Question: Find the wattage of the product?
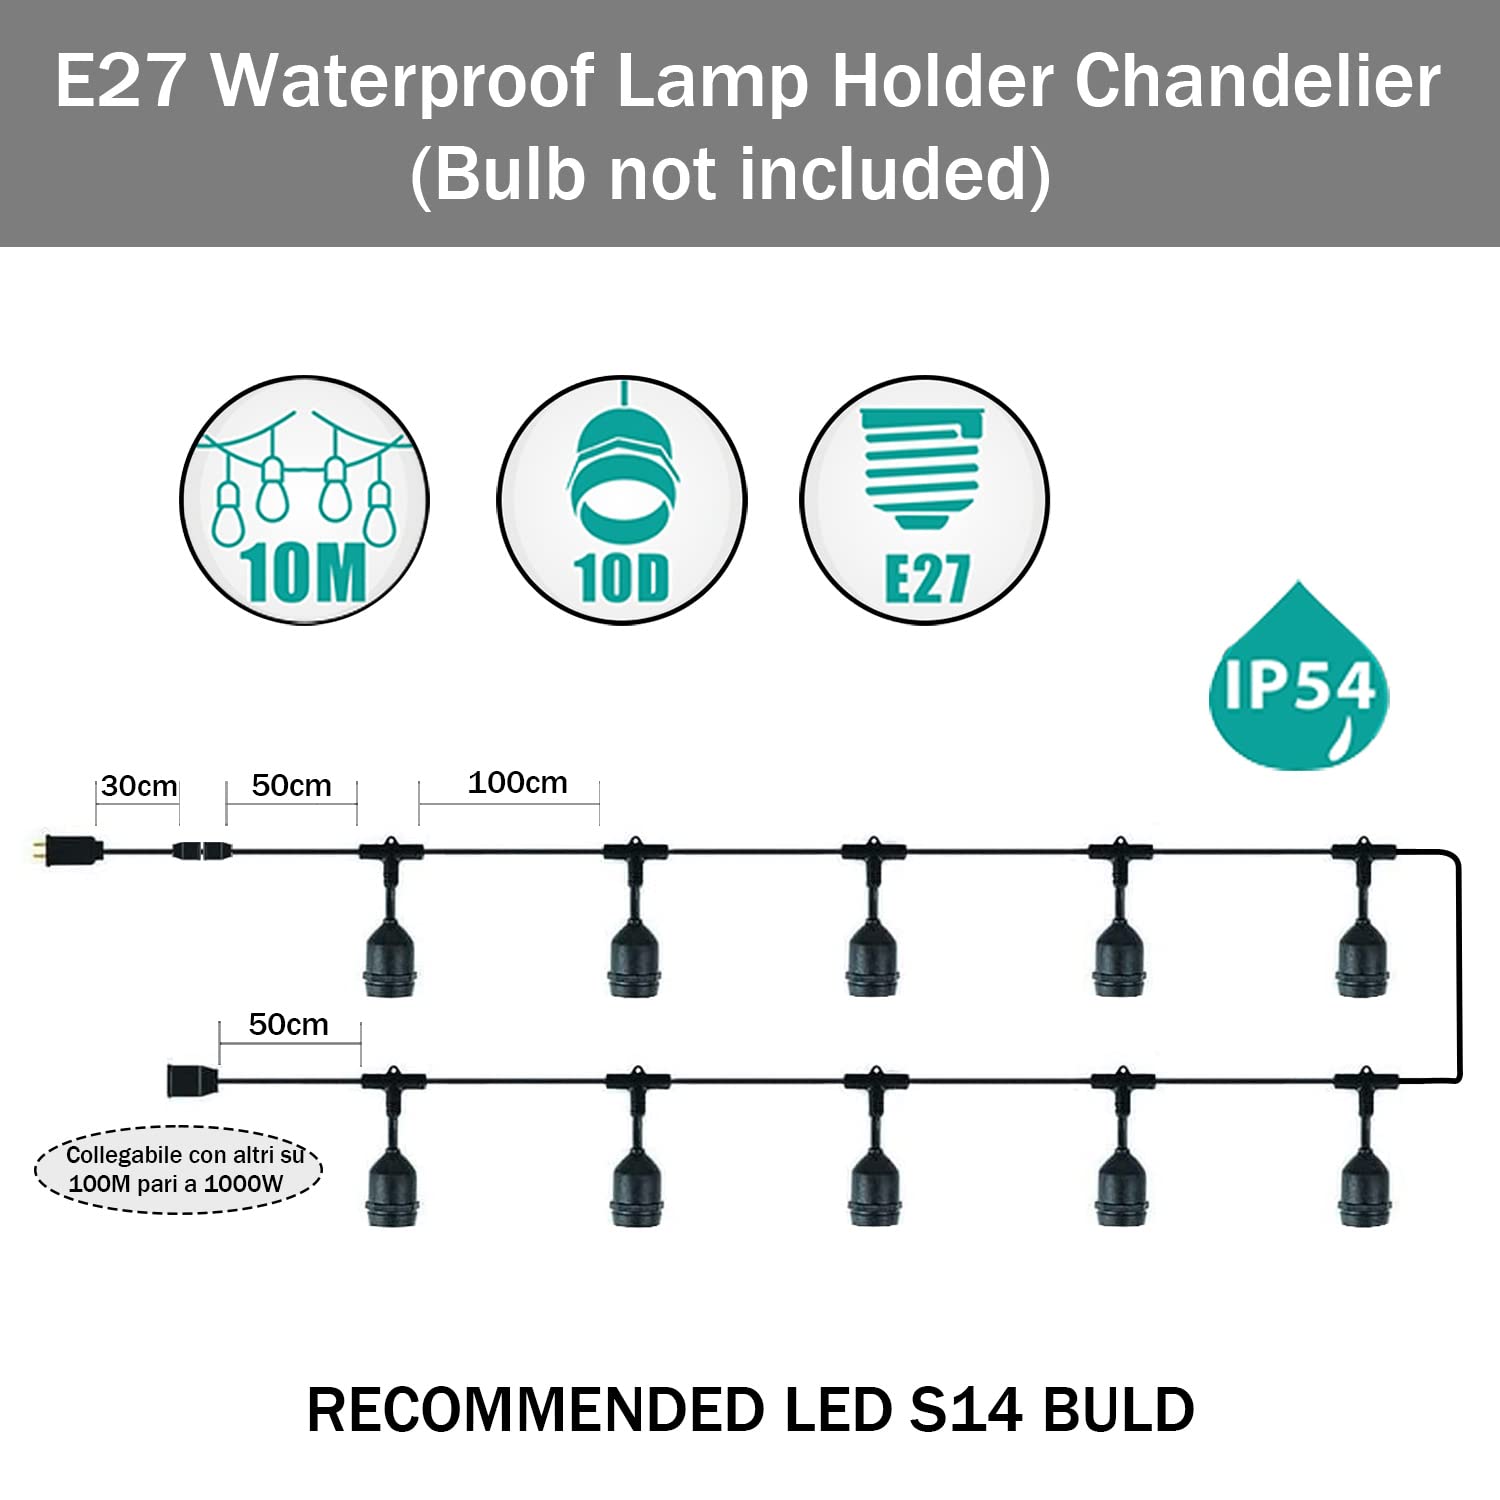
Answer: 1000.0 watt